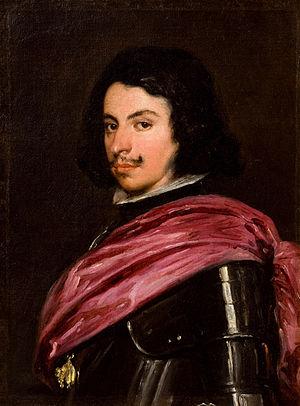
Le Portrait de François Iᵉʳ d'Este est une huile sur toile réalisée entre 1638 et 1639 par Diego Vélasquez. Elle représente François Ier d'Este, duc de Modène, alors en visite à Madrid.
La Galleria Estense est une galerie d'art de Modène, centrée autour de la collection de la dynastie d'Este, chefs d'États de Ferrare, Modène et Reggio de 1289 à 1796. Elle se situe au quatrième étage du Palazzo dei Musei, sur la piazza Sant'Agostino. Parmi les œuvres exposées, on y trouve une gamme éclectique d'objets d'arts conçues par des artistes notables ainsi que locaux. Ces œuvres datent du XIVᵉ au XVIIIᵉ siècle, y compris fresques et peintures à l'huile ; sculptures en marbre ; sculptures en terre cuite et polychromatiques et instruments de musique ainsi qu'une collection de pièces de monnaie, raretés et antiquités décoratives.
François Iᵉʳ d'Este est le premier fils d'Alphonse III d'Este, duc de Modène et de Reggio à qui il succède le 25 juillet 1629. Il règne jusqu'en 1658.